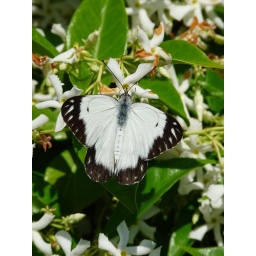
A white and black butterfly in our yard.